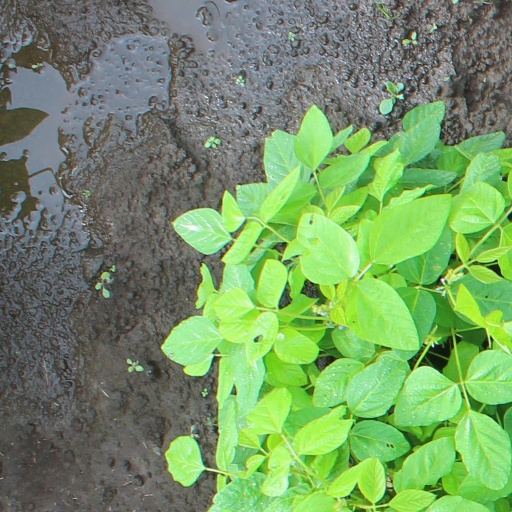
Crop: soybean